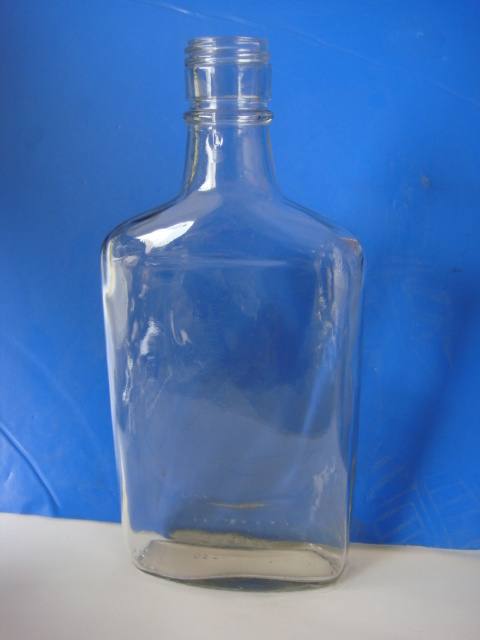
Label: glass